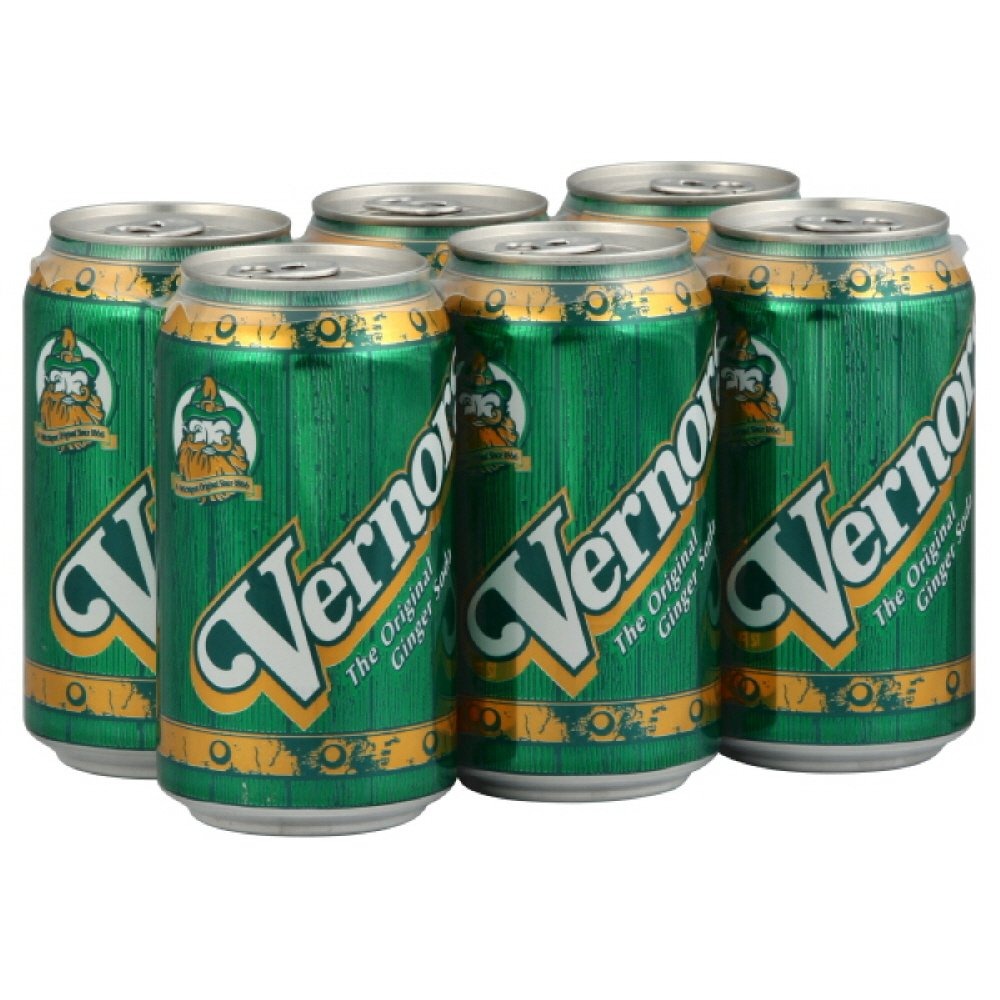
Item Name: Vernor's Ginger Ale, 6-Count (Pack of 4)
Bullet Point: SODA,GINGER ALE
Value: 168.0
Unit: Ounce

Price: 1.98